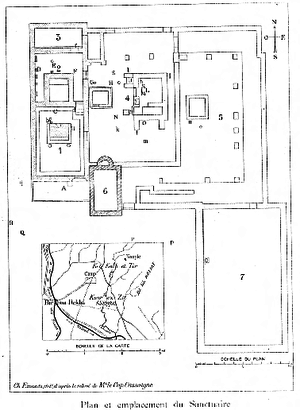
plan du sanctuaire de Thinissut en Tunisie
Le sanctuaire de Thinissut est un site archéologique tunisien fouillé au début du XXᵉ siècle et situé dans la localité actuelle de Bir Bouregba dans la région du cap Bon, à cinq kilomètres de la ville de Hammamet et à environ soixante kilomètres au sud-est de la capitale Tunis.